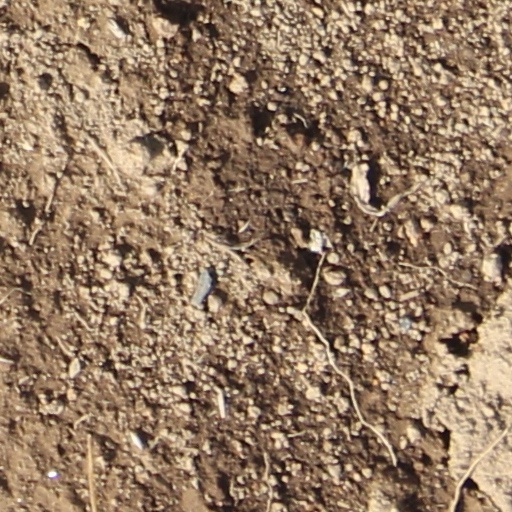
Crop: wheat